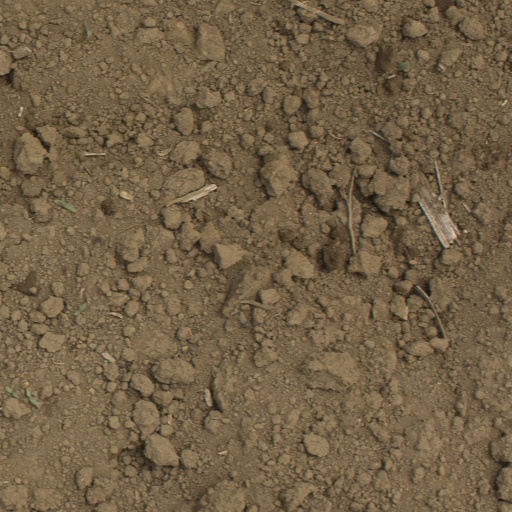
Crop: Jerusalem artichoke